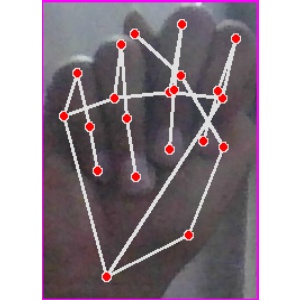
अक्षर: न